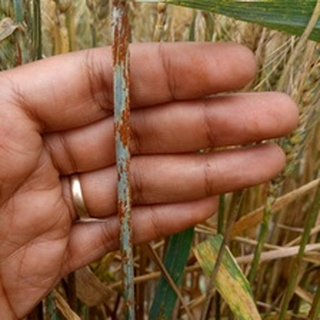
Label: wheat_black_rust